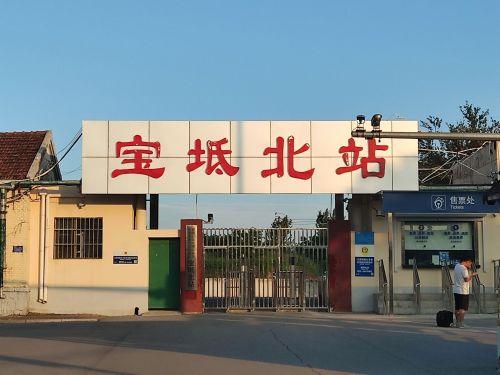
地标名称：宝坻北站
所在城市：天津市·宝坻区